Microbacterium virus MuffinTheCat

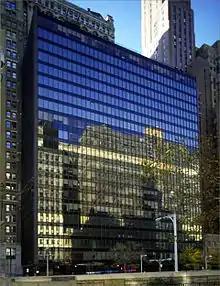
Nyack College, New York City

Microbacterium virus MuffinTheCat was discovered by Darcy Reimer in 2019 in Nyack, New York, United States, from an enriched soil sample from a moist area of a mostly dried-up riverbed. It was discovered via the Science Education Alliance-Phage Hunters Advancing Genomics and Evolutionary Science Program at Nyack College.